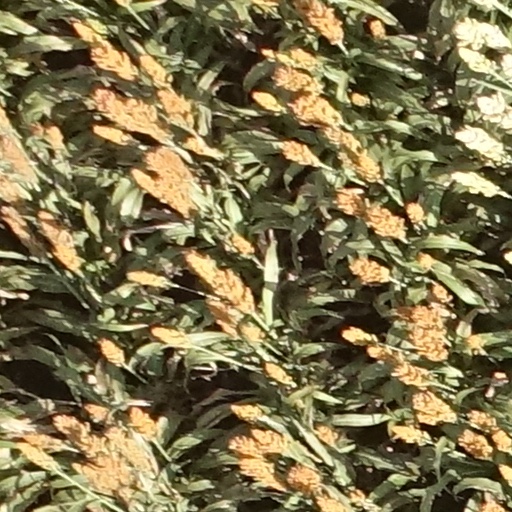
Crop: sorghum